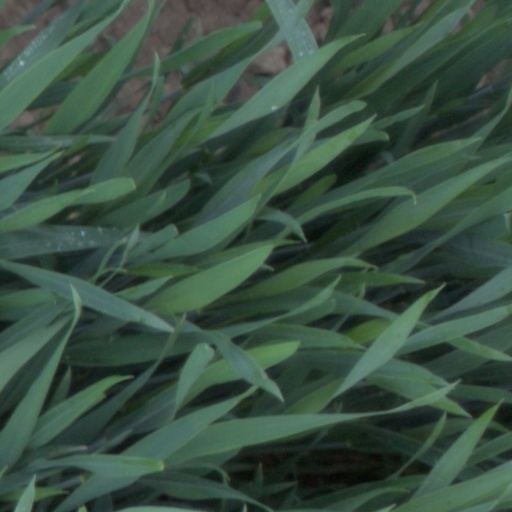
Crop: wheat